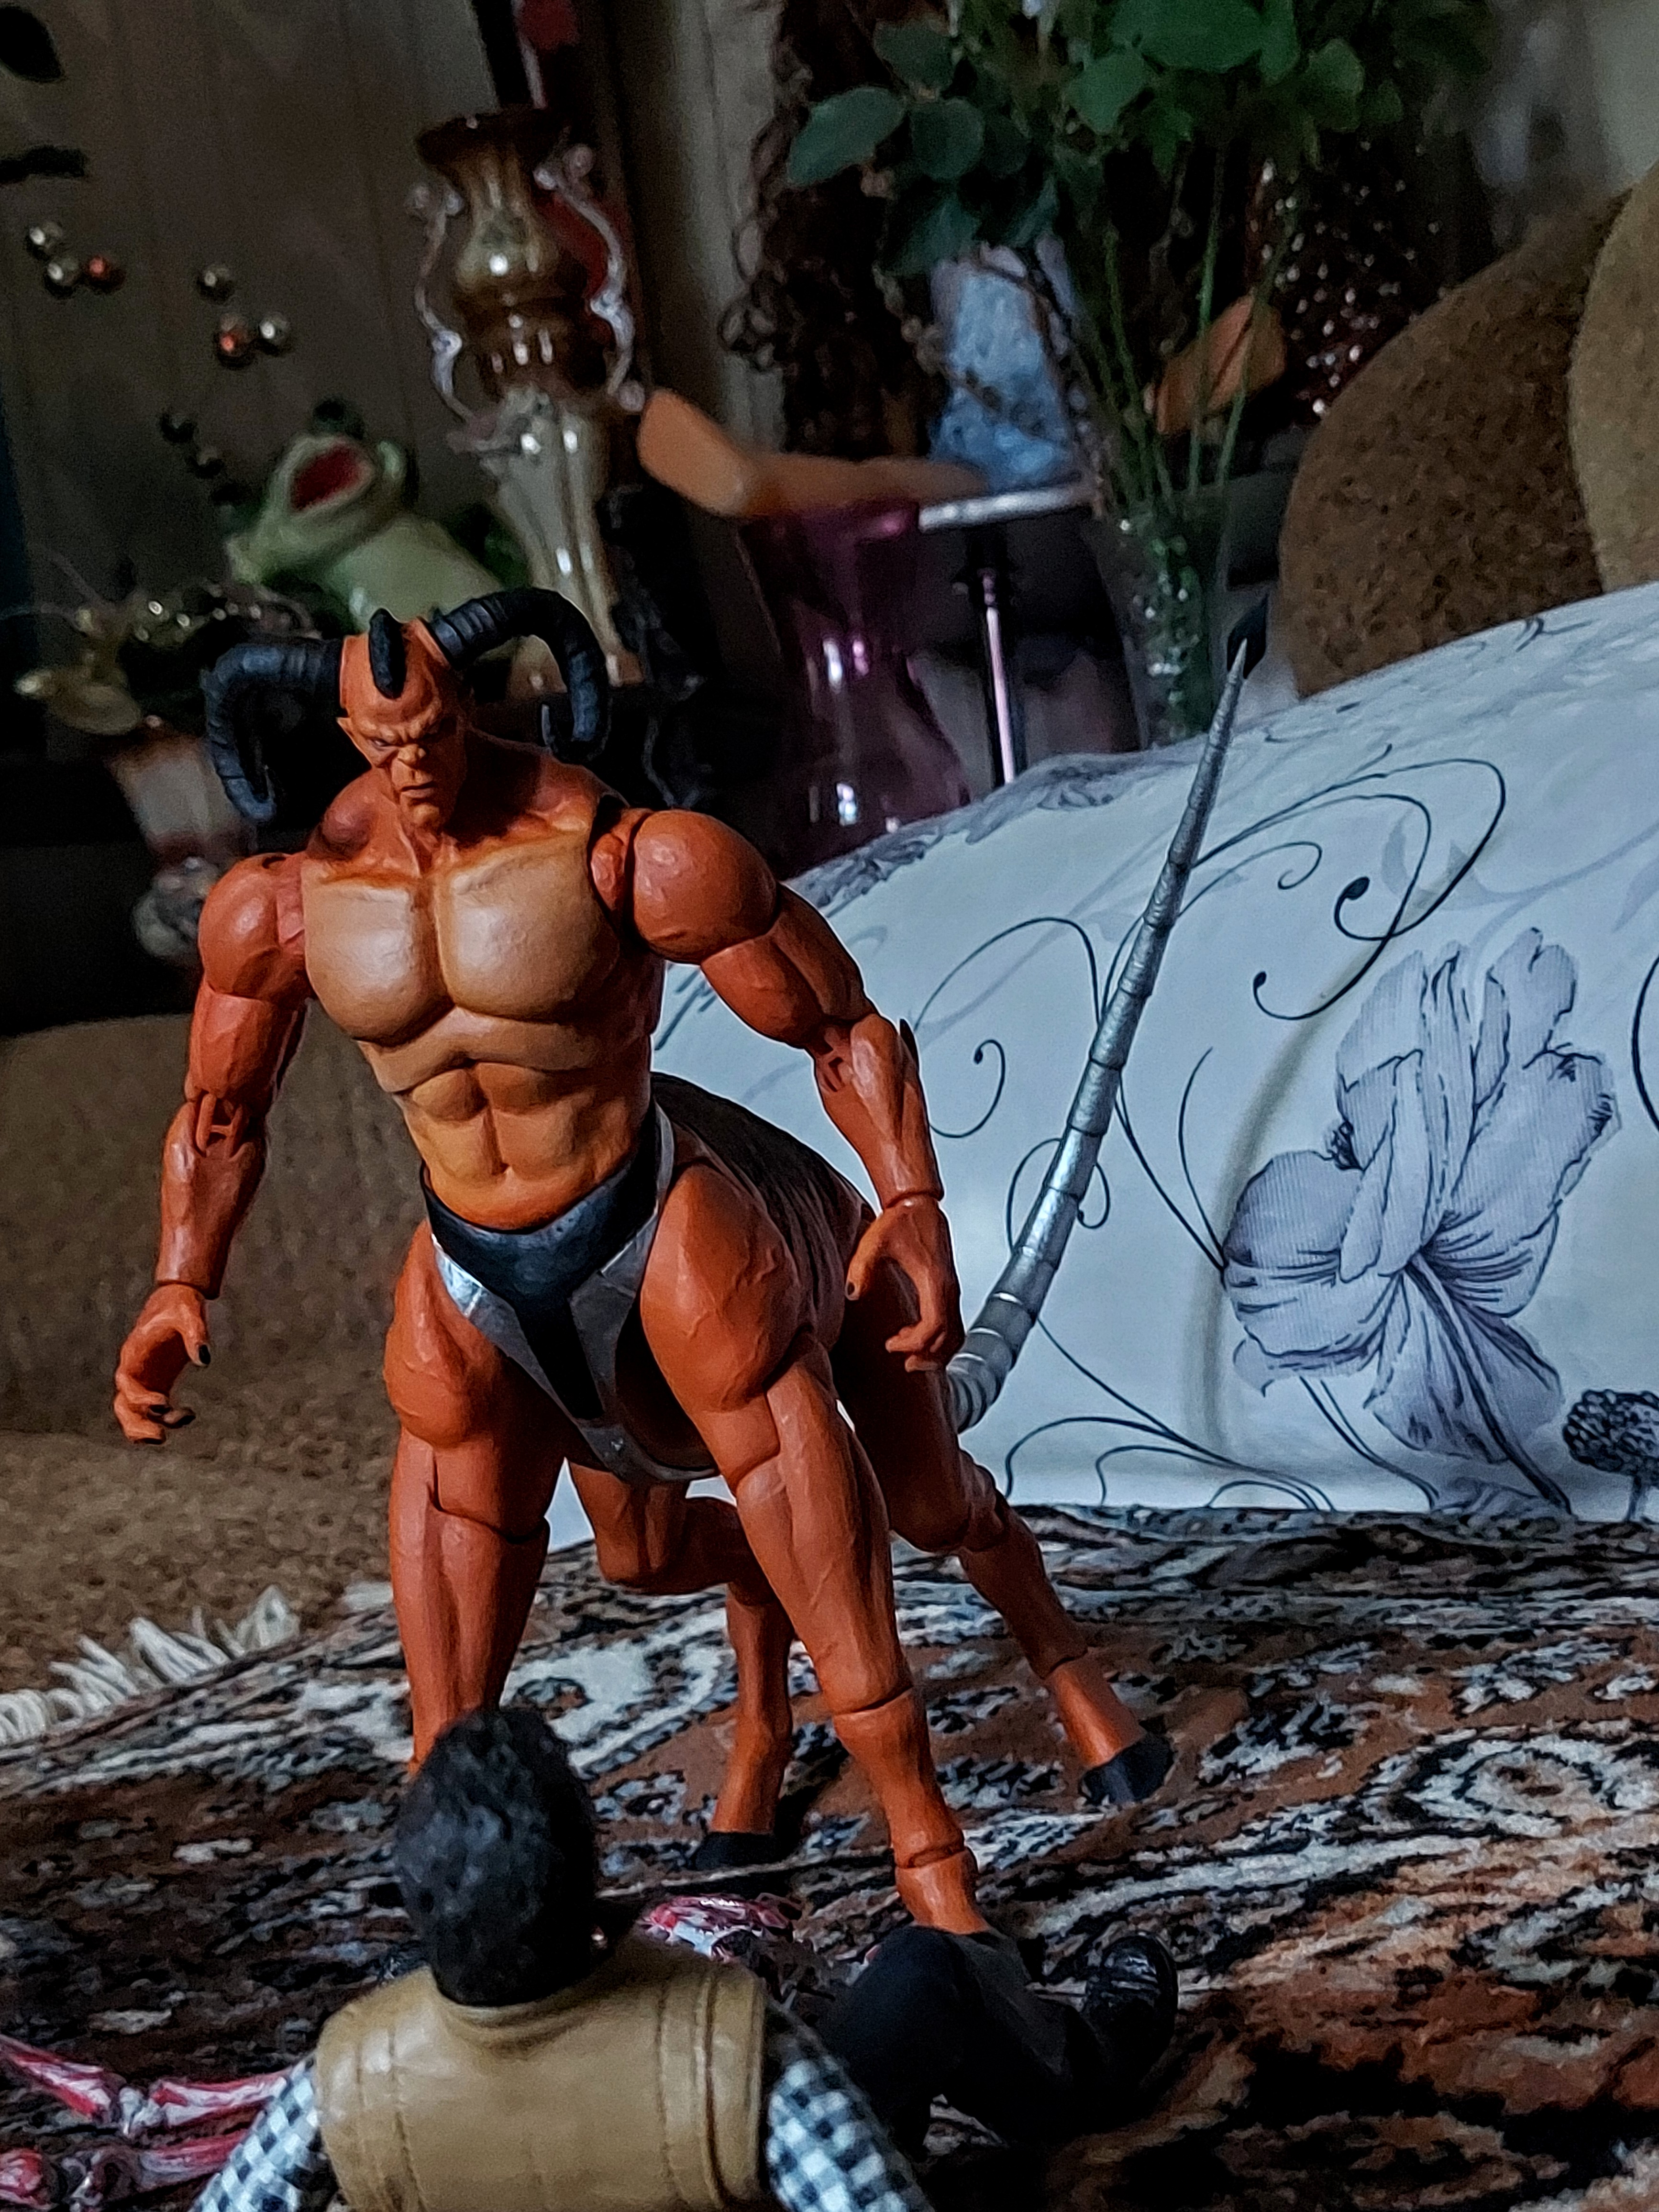
Shokan, storm, collectibles, warrior, fighter, action, figure, plant, shorts, thigh, cool, toy, art, cg artwork, black hair, chest, event, human leg, Barechested, fun, undergarment, fictional character, leisure, carmine, fiction, action figure, underpants, illustration, costume, flesh, performance art, animation, abdomen, cosplay, vacation, sandal, sitting, pc game, superhero